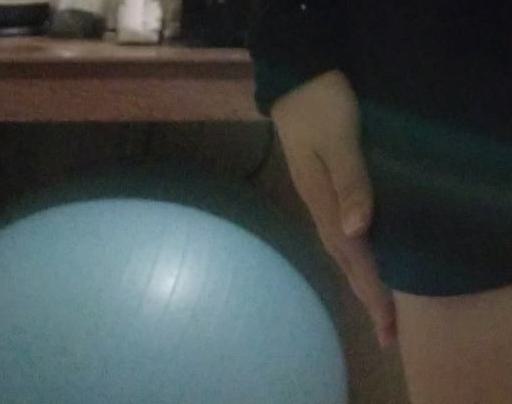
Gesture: no_gesture